Le Glèbe

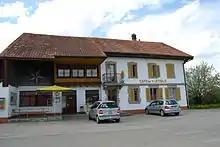
Cafe de l'Etoile in Rueyres-Saint-Laurent village

, Le Glèbe had an unemployment rate of 1.3%. , there were 76 people employed in the primary economic sector and about 30 businesses involved in this sector. 76 people were employed in the secondary sector and there were 8 businesses in this sector. 59 people were employed in the tertiary sector, with 20 businesses in this sector. There were 142 residents of the municipality who were employed in some capacity, of which females made up 38.7% of the workforce.